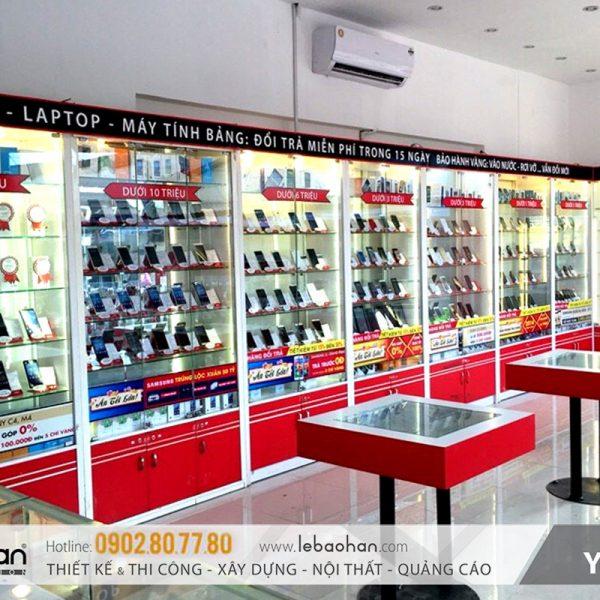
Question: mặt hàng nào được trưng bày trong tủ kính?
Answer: điện thoại di động